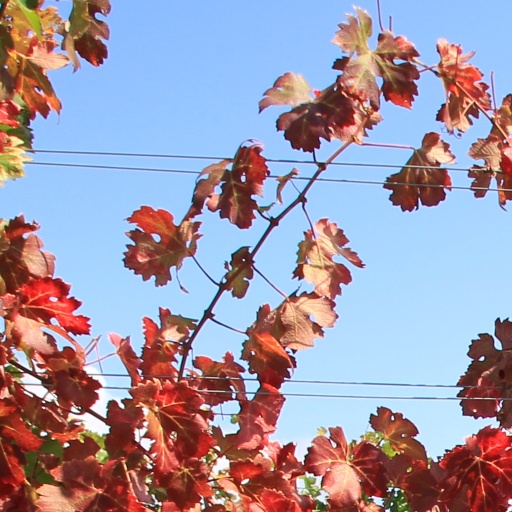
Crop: grape